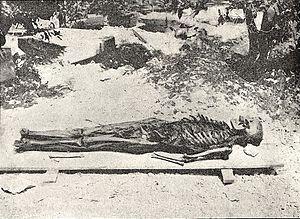
Squelette du roi Tabuit.